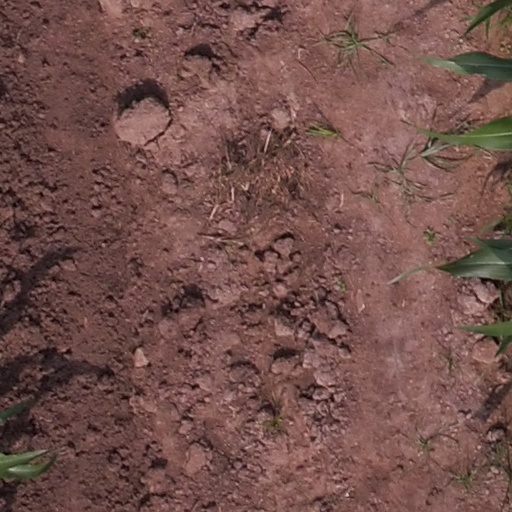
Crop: maize; corn